Super-resolution microscopy

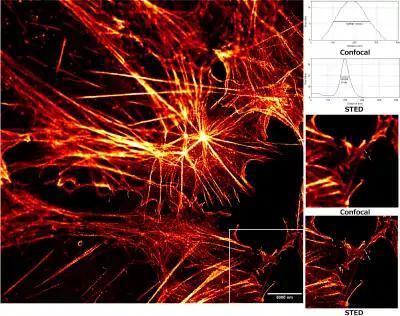
Resolution improvement between traditional confocal microscopy and STED microscopy.

Stimulated emission depletion microscopy (STED) uses two laser pulses, the excitation pulse for excitation of the fluorophores to their fluorescent state and the STED pulse for the de-excitation of fluorophores by means of stimulated emission. In practice, the excitation laser pulse is first applied whereupon a STED pulse soon follows (STED without pulses using continuous wave lasers is also used). Furthermore, the STED pulse is modified in such a way so that it features a zero-intensity spot that coincides with the excitation focal spot. Due to the non-linear dependence of the stimulated emission rate on the intensity of the STED beam, all the fluorophores around the focal excitation spot will be in their off state (the ground state of the fluorophores). By scanning this focal spot, one retrieves the image. The full width at half maximum (FWHM) of the point spread function (PSF) of the excitation focal spot can theoretically be compressed to an arbitrary width by raising the intensity of the STED pulse, according to equation.